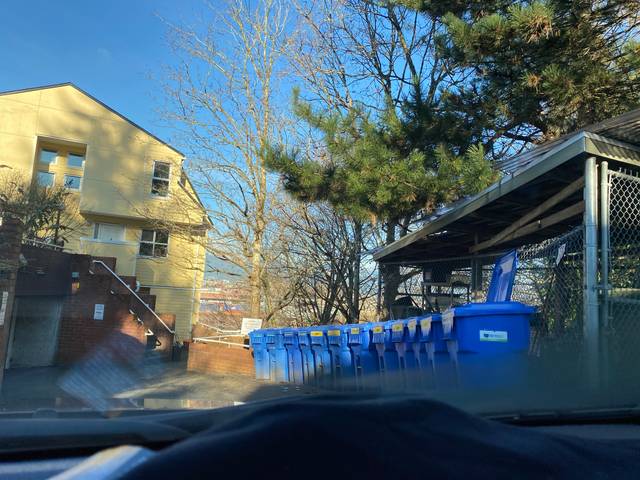
Region: Canada
Coordinates: 49.266, -123.089